Yoshitomi Station (Kyoto)

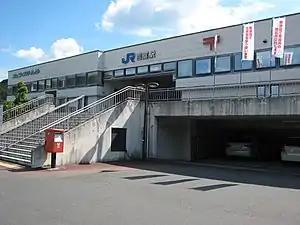
Yoshitomi Station in August 2009

is a passenger railway station located in the city of Nantan, Kyoto Prefecture, Japan, operated by West Japan Railway Company (JR West).